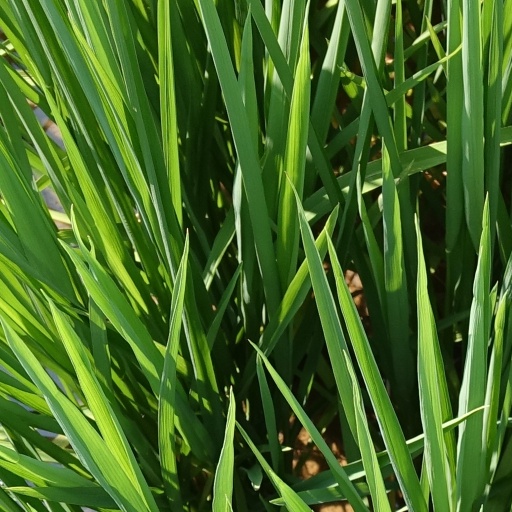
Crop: rice